Leominster and Kington Railway

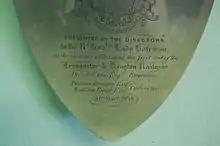
Commemorative shovel used at the turning of the first sod of the railway, now in Leominster Museum

Proposed in 1853, the company was formed by William Bateman-Hanbury, 2nd Baron Bateman of Shobdon Court. The (17 & 18 Vict. c. cxliv) authorising the railway received royal assent, requiring construction of a broad gauge line in July 1854, subject to provision for a junction with the standard gauge Kington and Eardisley Railway be provided.